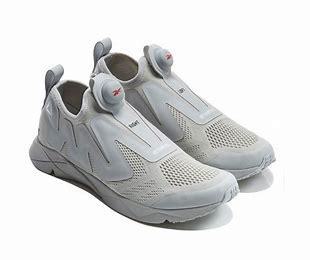
Brand: Reebok
Model: Pump Supreme